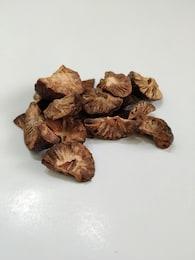
Label: others